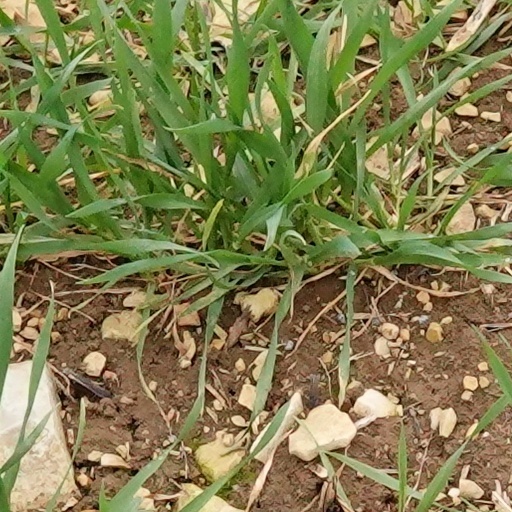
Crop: wheat